Carol D. Leonnig

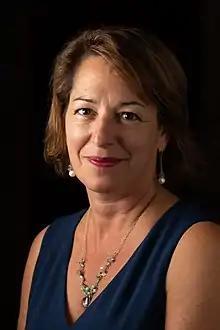
Leonnig at the 2018 Pulitzer Prizes

Carol Duhurst Leonnig is an American investigative journalist. She has been a staff writer at "The Washington Post" since 2000, and was part of a team of national security reporters that won the 2014 Pulitzer Prize for Public Service for reporting that revealed the NSA's expanded spying on Americans. Leonnig also received Pulitzer Prizes for National Reporting in 2015 and 2018.